Devanagari

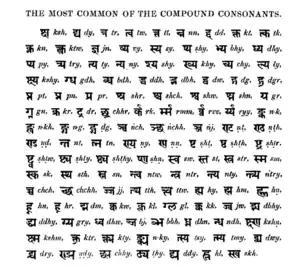
Picture with conjuncts from "An Elementary Grammar of the Sanscrit Language", page 25, Monier Monier-Williams (1846).

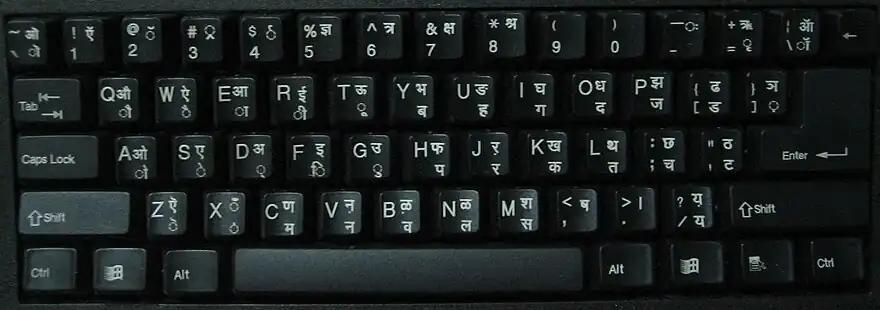
Devanāgarī INSCRIPT bilingual keyboard layout

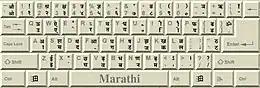
Devanāgari Phonetic Keyboard Layout

As mentioned, successive consonants lacking a vowel in between them may physically join as a conjunct consonant or ligature. When Devanāgarī is used for writing languages other than Sanskrit, conjuncts are used mostly with Sanskrit words and loan words. Native words typically use the basic consonant and native speakers know to suppress the vowel when it is conventional to do so. For example, the native Hindi word is written. The government of these clusters ranges from widely to narrowly applicable rules, with special exceptions within. While standardised for the most part, there are certain variations in clustering, of which the Unicode used on this page is just one scheme. The following are a number of rules: